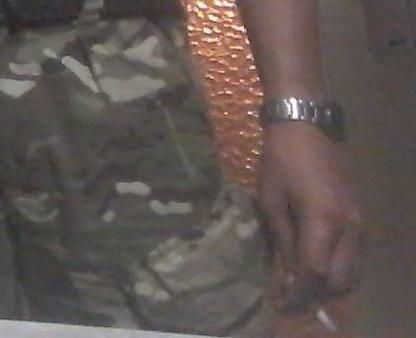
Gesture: no_gesture